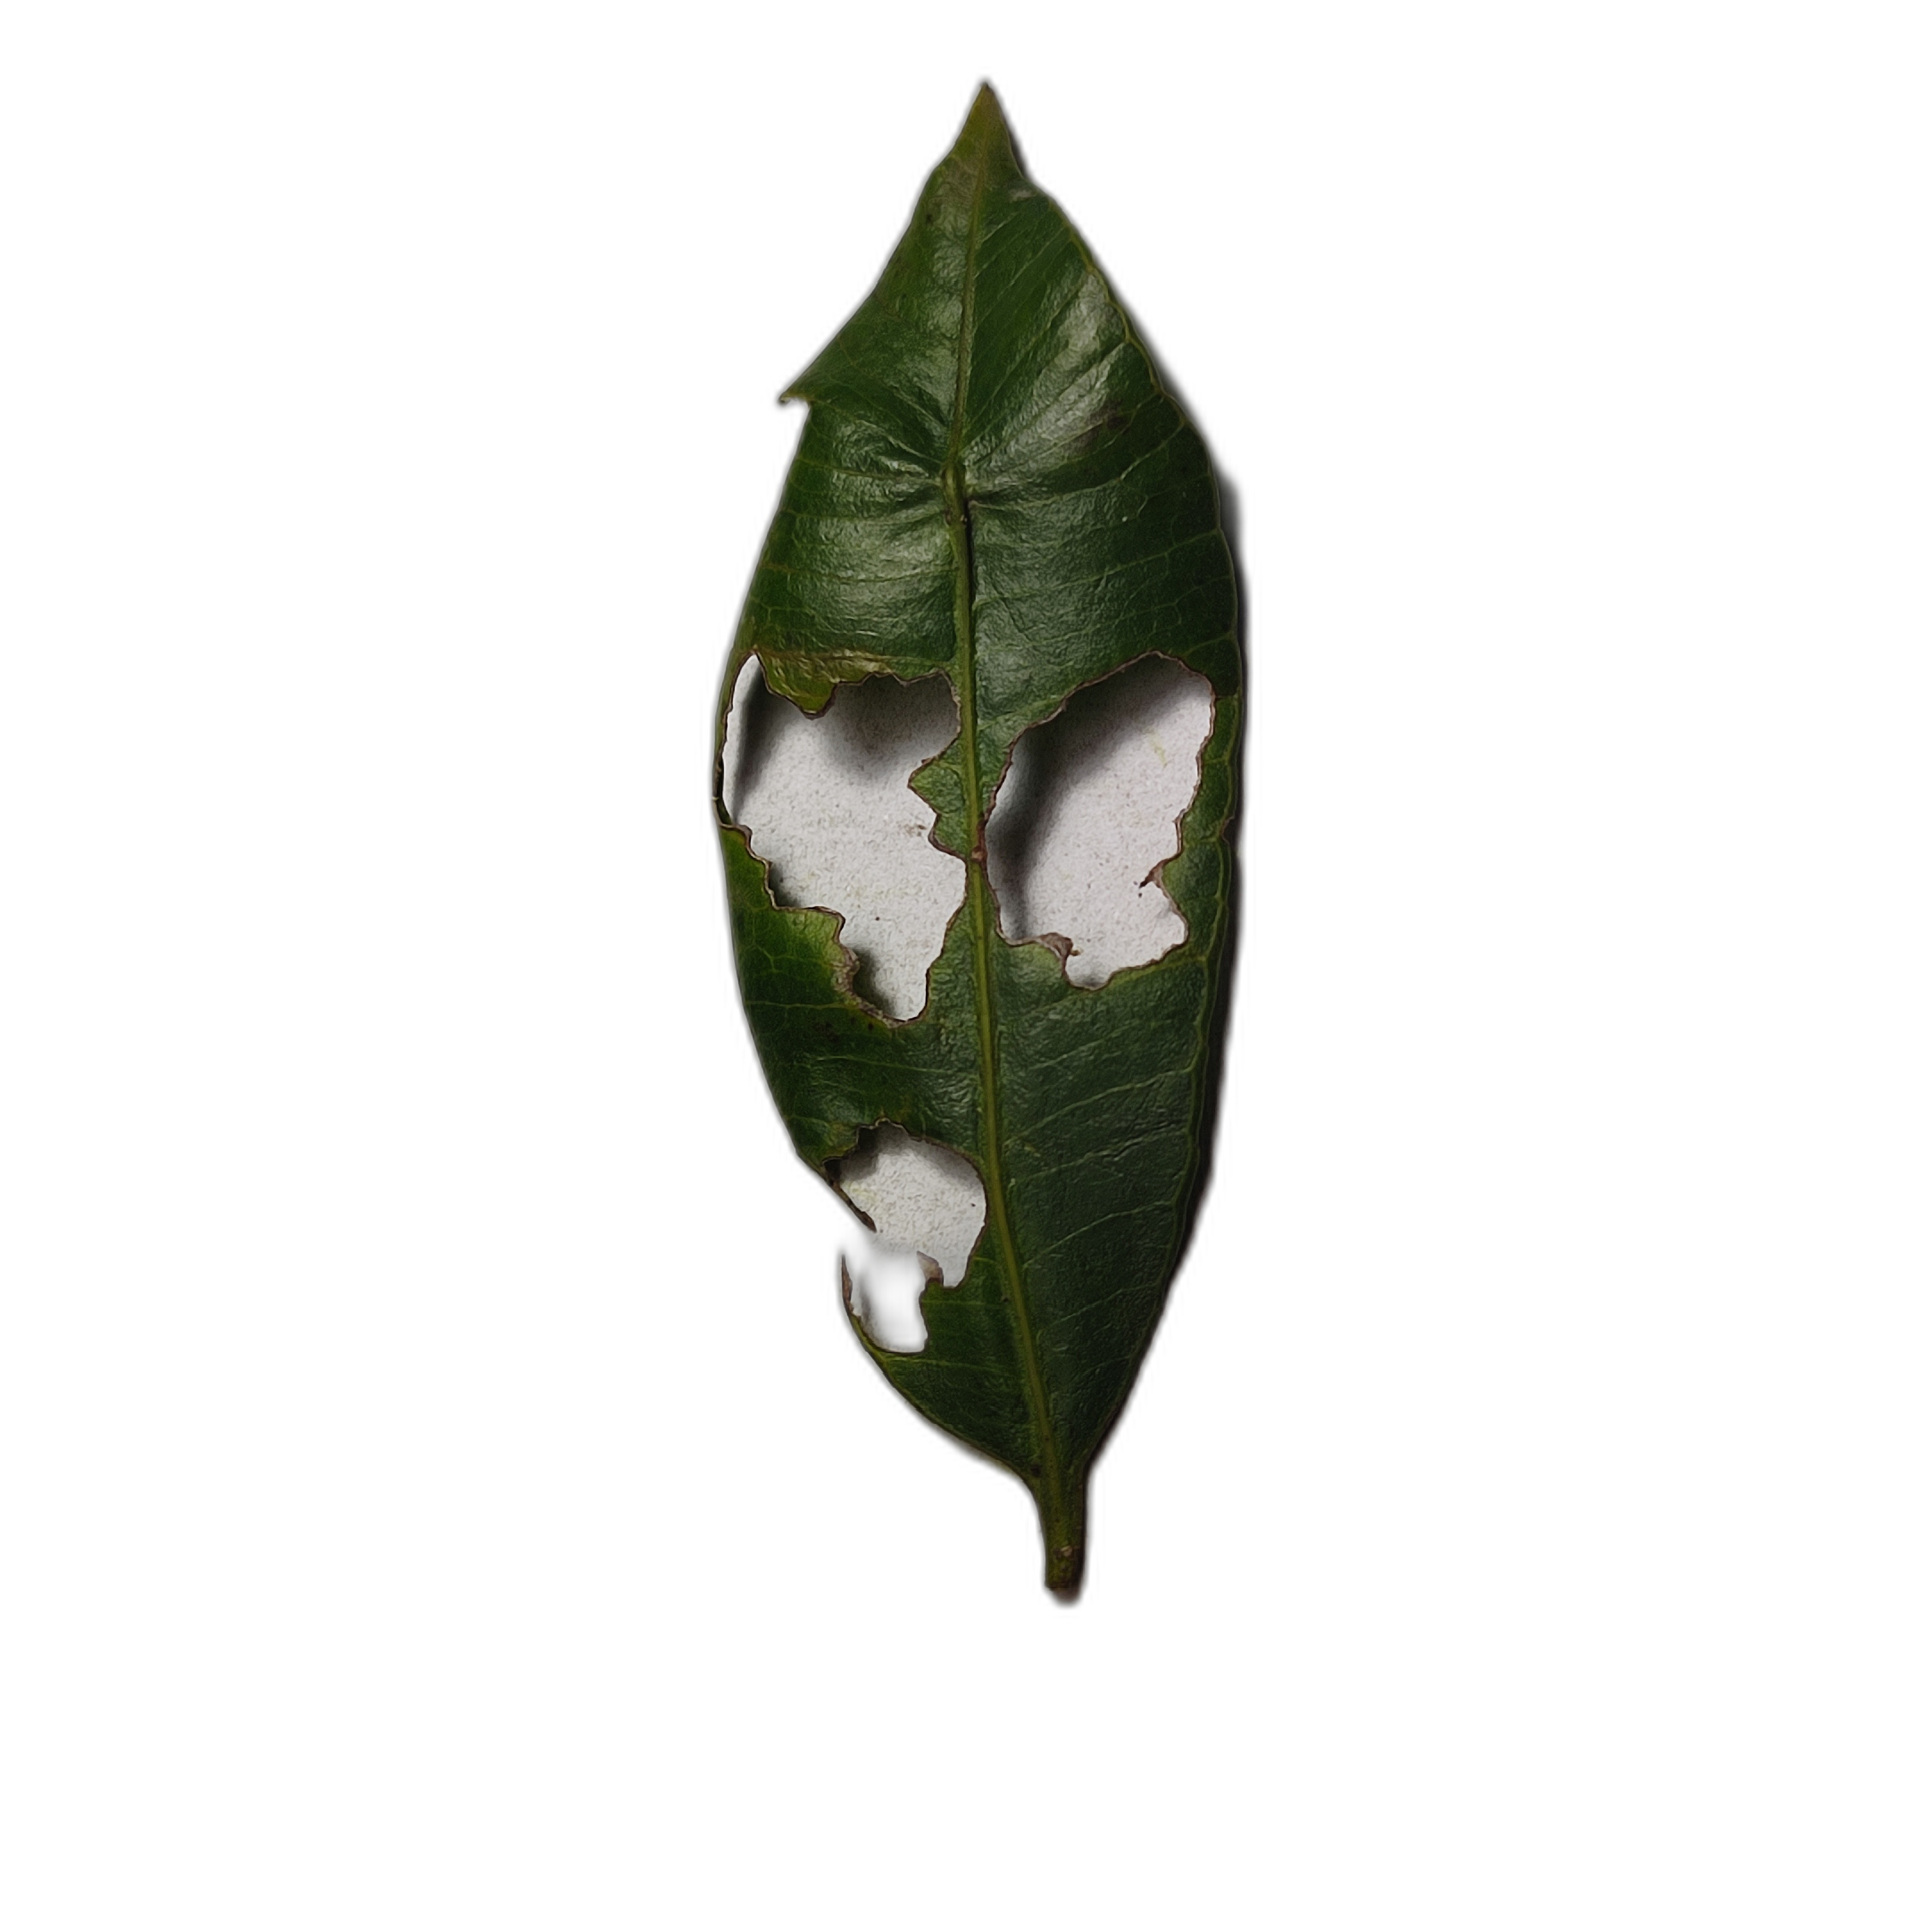
Label: not_healthy